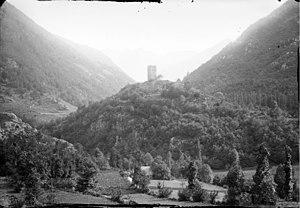
Castelvielh est un lieu-dit situé sur la commune de Bagnères-de-Luchon, dans le département de la Haute-Garonne dans la région Midi-Pyrénées.